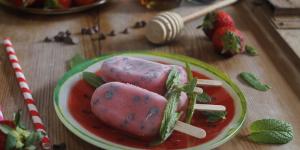
polos de fresa y yogur